Answer in natural language. Considering the relative positions, where is black wooden chair with four legs (marked B) with respect to black wooden chair with four legs? Choose between the following options: left or right
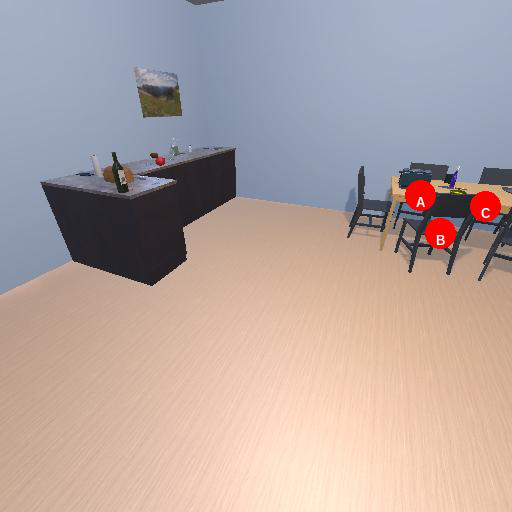
<answer>left</answer>